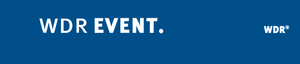
WDR Event est une station de radio allemande régionale, appartenant au groupe Westdeutscher Rundfunk. Elle diffuse un programme à l'occasion de grands événements.